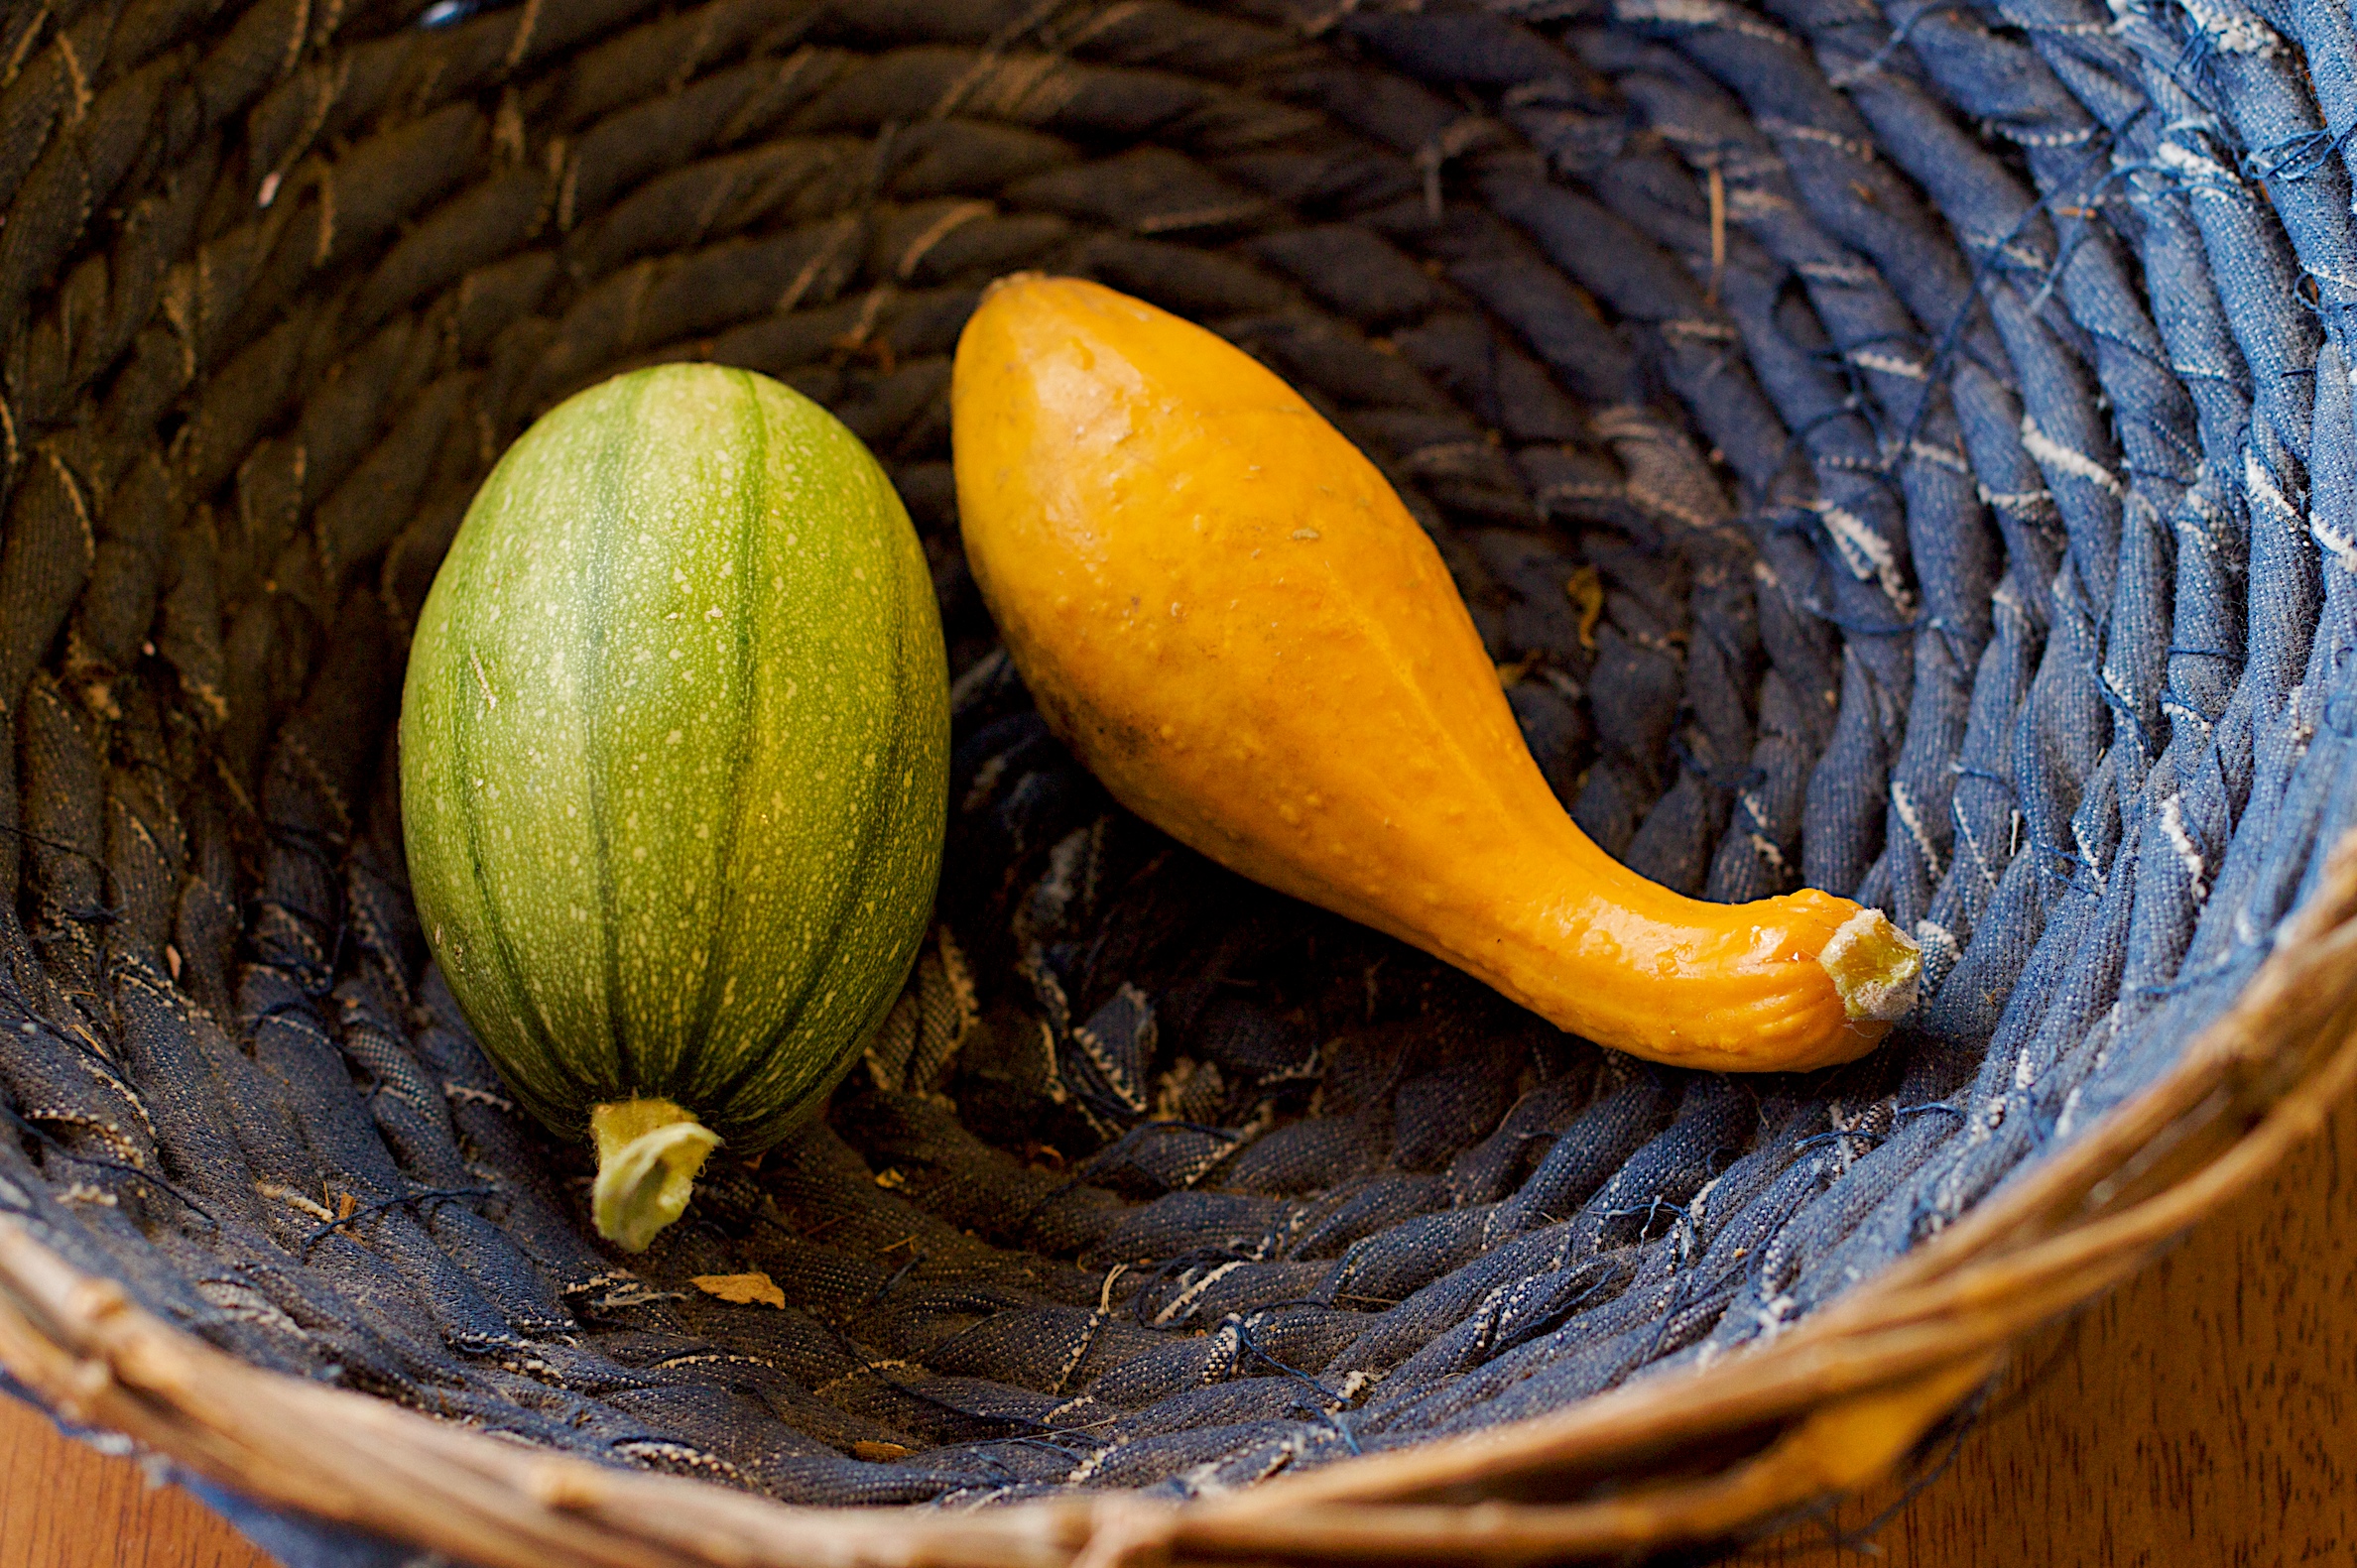
plant, fruit, leaf, flower, food, produce, vegetable, gourd, macro photography, flowering plant, land plant